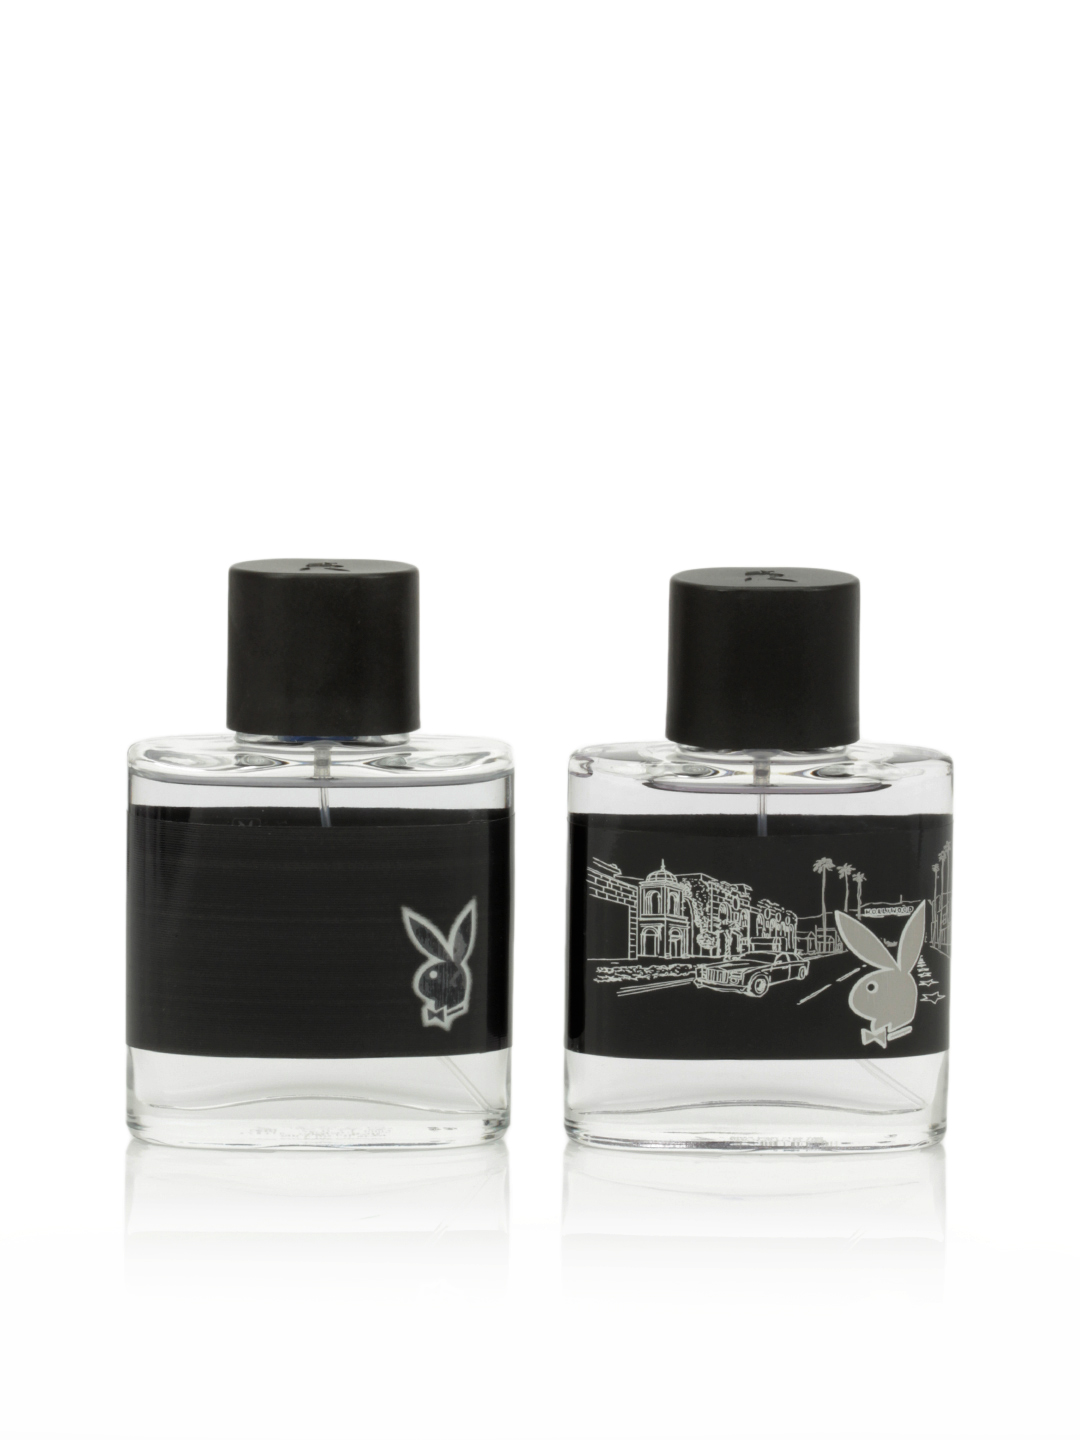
Playboy Men Hollywood Perfume Buy 1 Get 1 free
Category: Personal Care / Fragrance / Perfume and Body Mist
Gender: Men
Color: Black
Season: Spring 2017
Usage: Casual